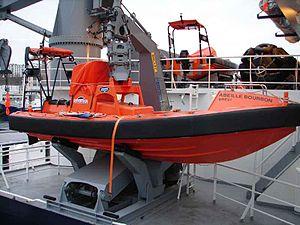
Un des ""MOB"", propulsé par hydrojets et servi par un bossoir hydraulique sophistiqué, sur le remorqueur de sauvetage Abeille Bourbon"
Un canot de secours est une embarcation généralement gonflable, mais existant également en type rigide, munie d'un moteur hors-bord et, utilisée sur les navires pour récupérer un homme à la mer ou des naufragés en général. Il est également utilisé dans le cadre de l'abandon du navire pour regrouper les différents radeaux et/ou embarcations de sauvetage. Les hommes qui l'utilisent portent une combinaison de survie ou une combinaison de protection aux intempéries.
L’Abeille Bourbon est un remorqueur d'intervention, d'assistance et de sauvetage français, navire-jumeau de l'Abeille Liberté, long de 80 mètres avec une force de traction de 200 tonnes, 12 hommes d'équipage, conçu par l'architecte naval norvégien Sigmund Borgundvaag et construit par Kleven Maritim. Il est baptisé le 13 avril 2005 par Jacques de Chateauvieux en présence de Bernadette Chirac, sa marraine. Il est basé à Brest et assure la sécurité maritime du rail d'Ouessant.